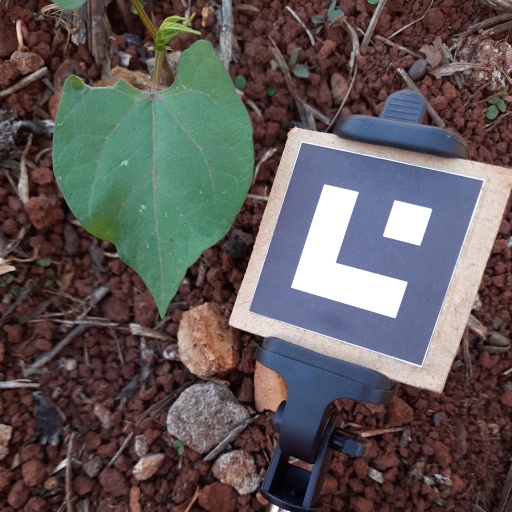
Observations: wavy surface, eating holes in the edge, under shade